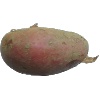
Label: red_potato